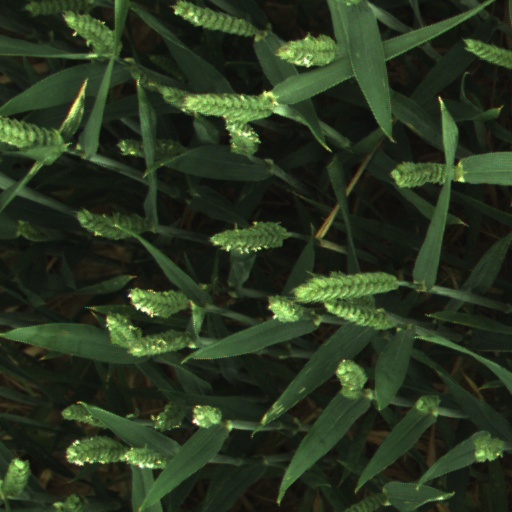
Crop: wheat